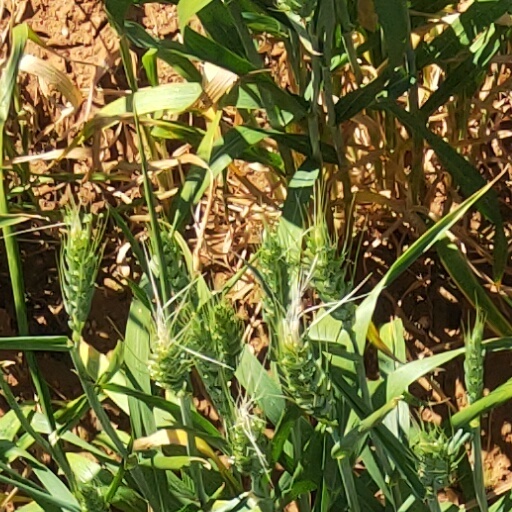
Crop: wheat